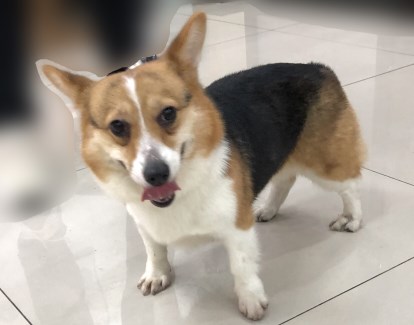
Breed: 2909-n000116-Cardigan